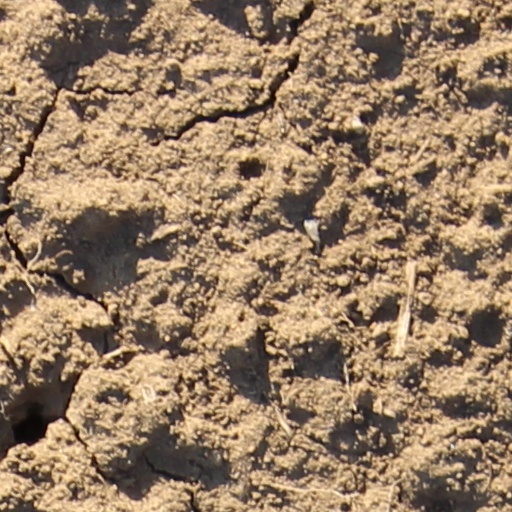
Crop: wheat